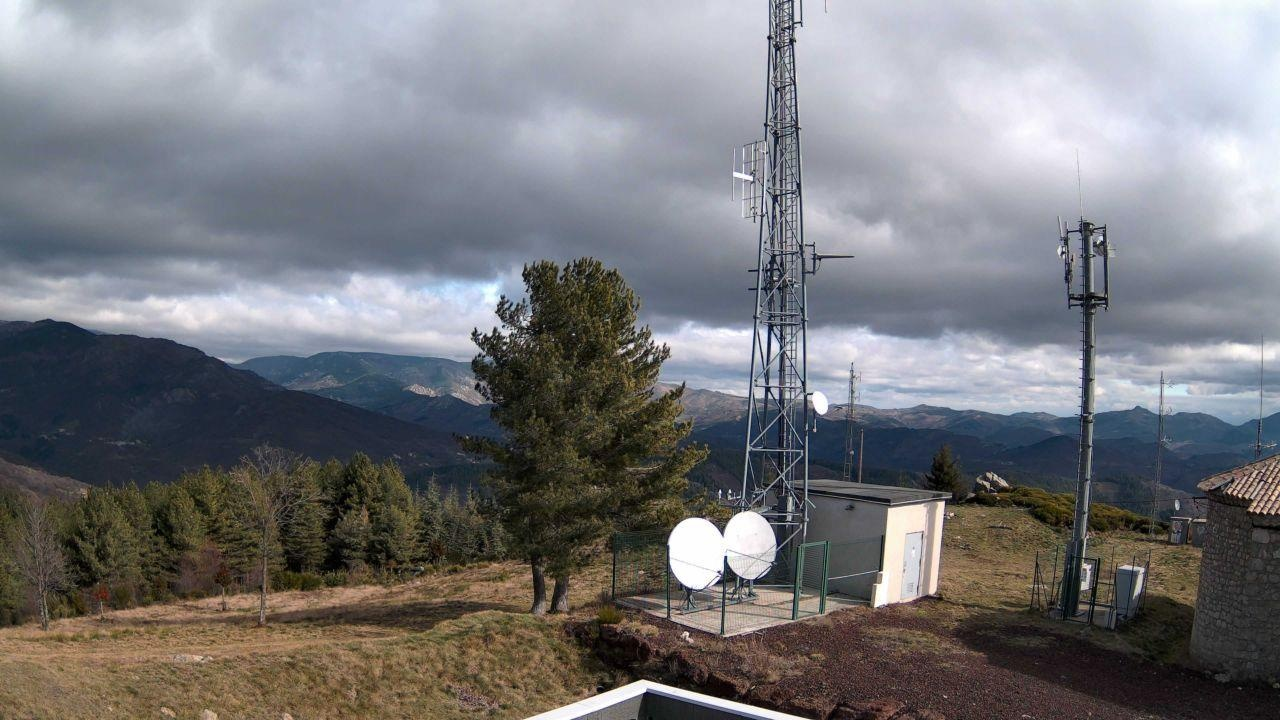
Fire: no
Smoke: yes